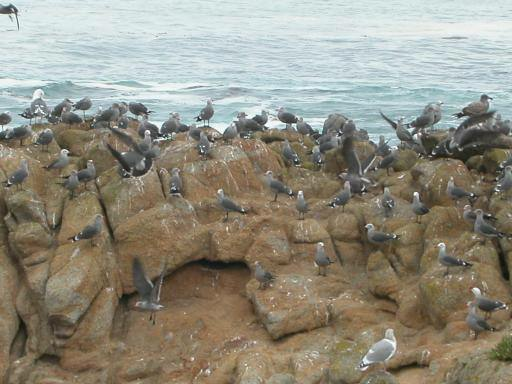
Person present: No